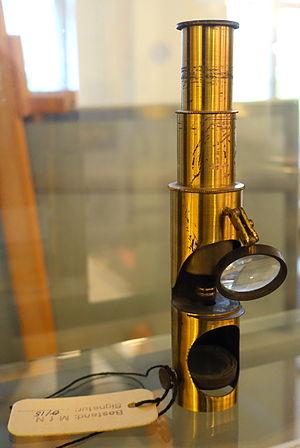
Georg Johan Oberhäuser, en français Georges Oberhaeuser, est un mécanicien et opticien allemand né à Ansbach le 16 juillet 1798 et décédé à Paris le 10 janvier 1868.